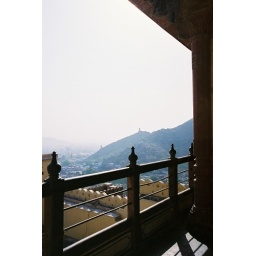
From within the Amber Fort, you can see guard towers in the walls that once enclosed the Fort. (070504-16)